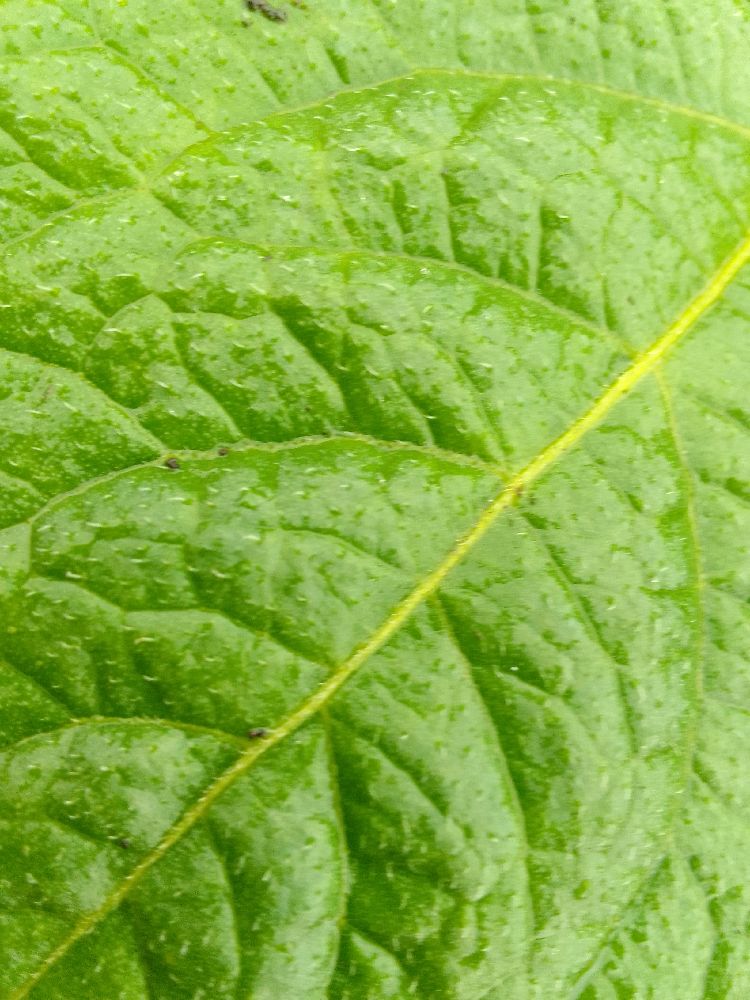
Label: Healthy